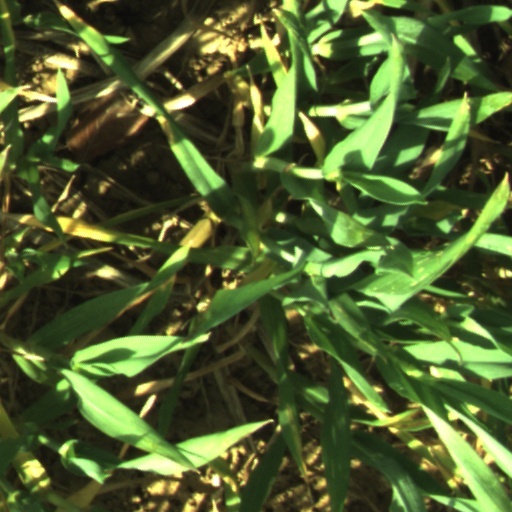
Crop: wheat